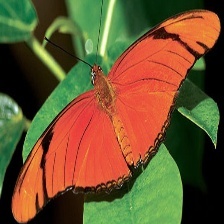
Species: JULIA